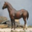
Label: horse